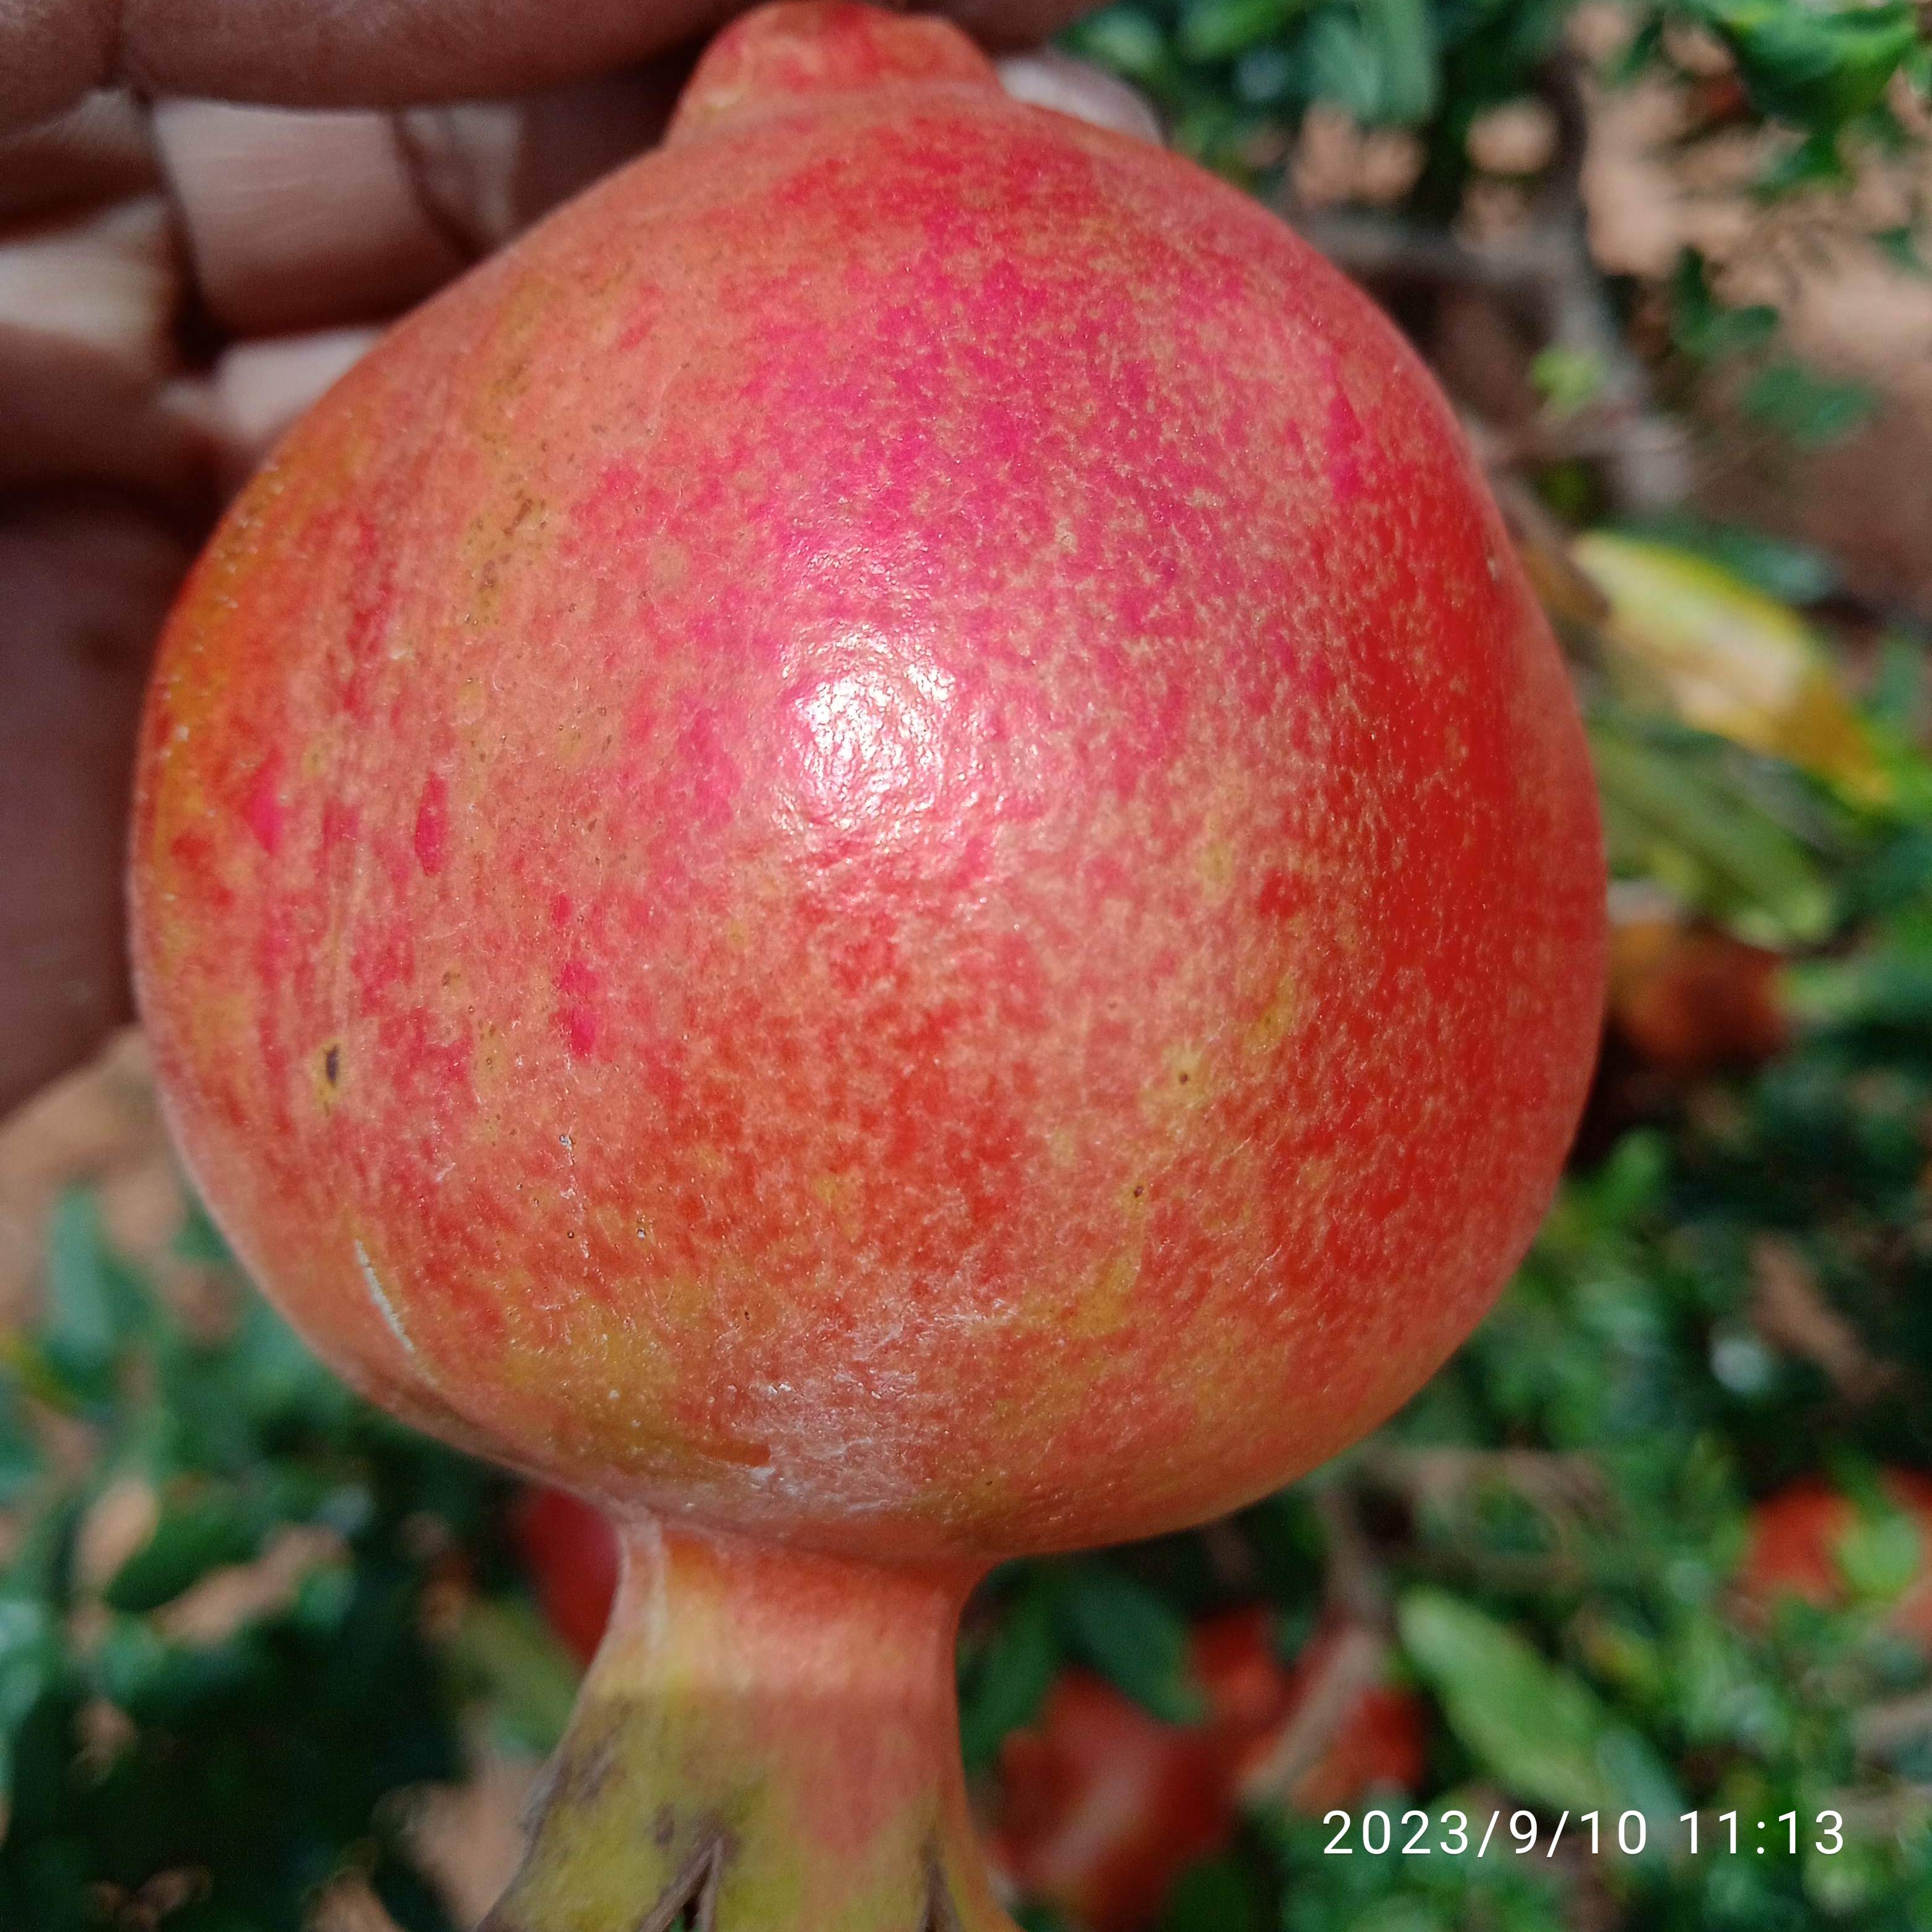
Label: Healthy